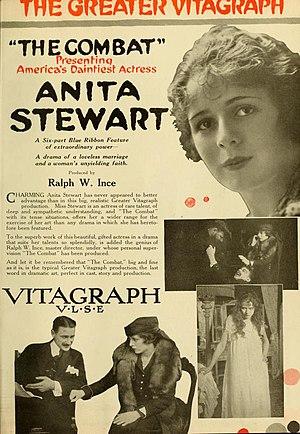
The Combat est un film américain réalisé par Ralph Ince et sorti en 1916.
Anita Stewart est une actrice et productrice américaine du cinéma muet, née le 24 avril 1895 à Brooklyn et décédée d'une crise cardiaque à Beverly Hills le 4 mai 1961.